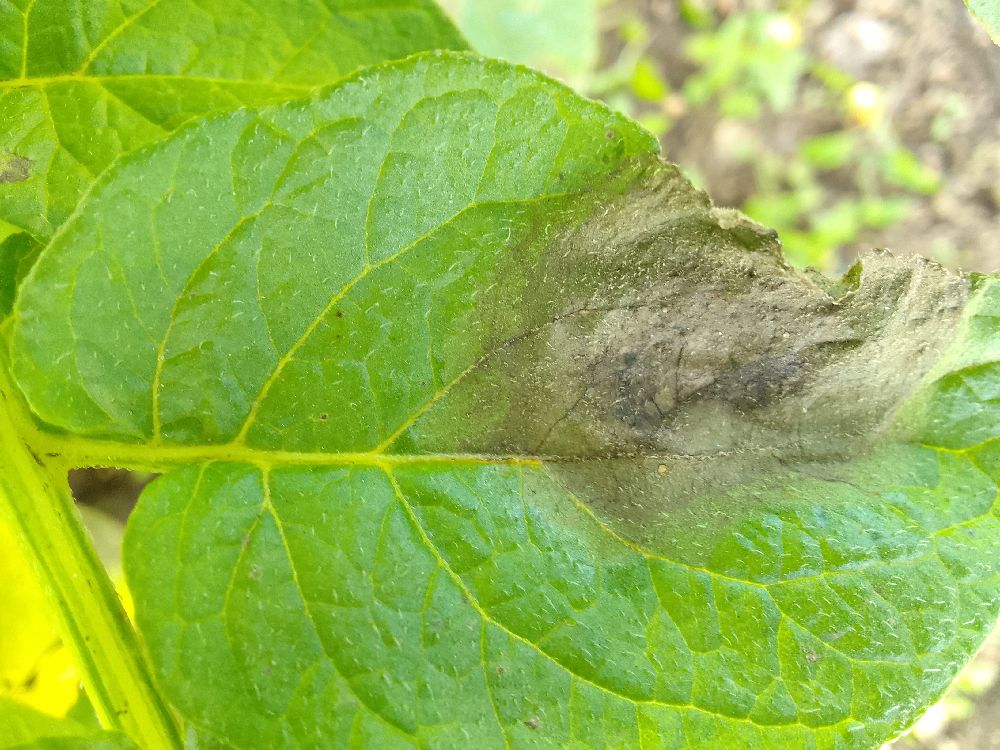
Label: Late blight